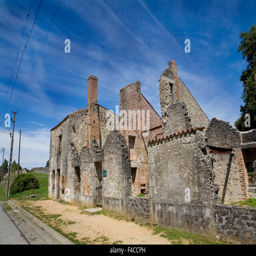
the ruined village where 642 of its inhabitants , including women and children , were